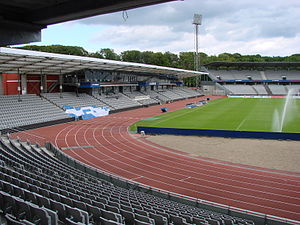
Fodboldstadioner i Danmark / Kategori 3
Ceres Park
Det følgende er en liste af fodbold stadions i Danmark, sorteret ud fra UEFA's stadionkategorier.